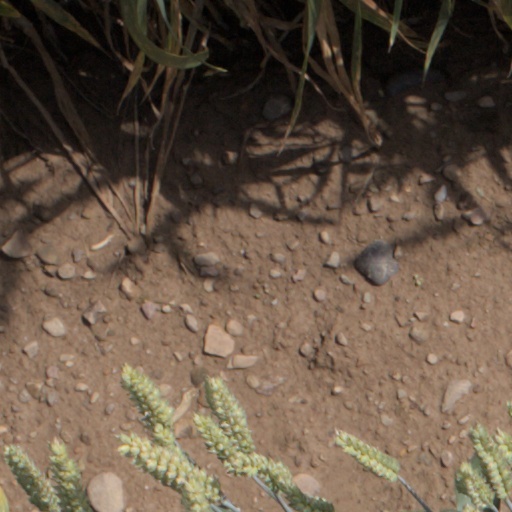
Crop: wheat